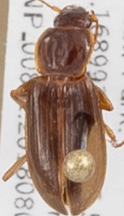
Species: Calathus advena
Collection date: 2018-08-06
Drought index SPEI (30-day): -0.23
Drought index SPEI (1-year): -1.082
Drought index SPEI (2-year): -0.46